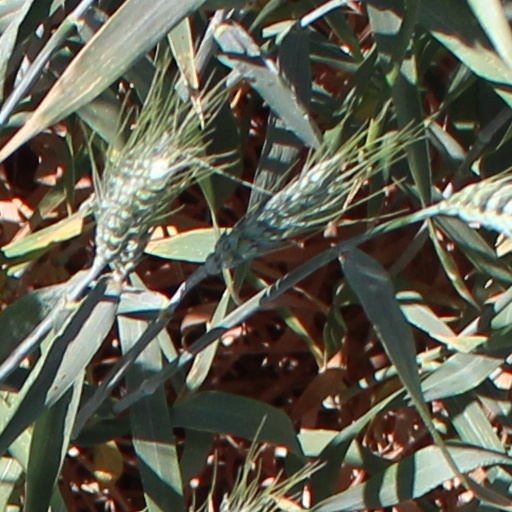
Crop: wheat